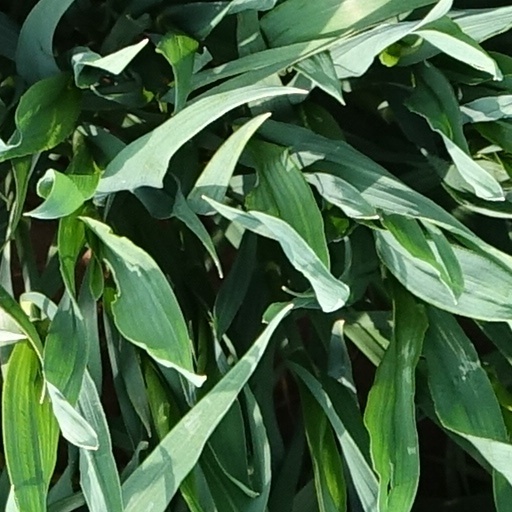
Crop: wheat